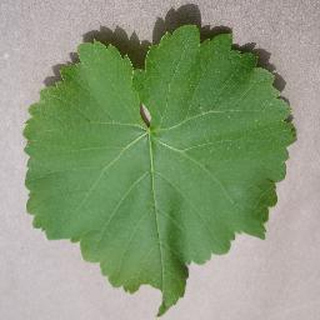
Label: healthy_grape